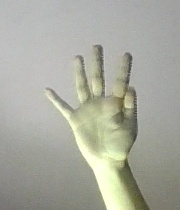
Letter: sheen